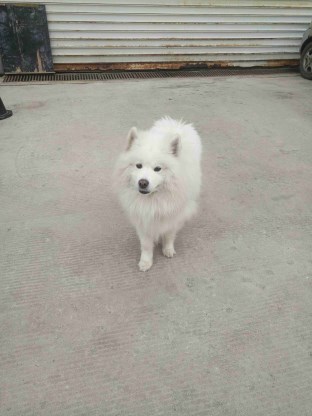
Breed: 2192-n000088-Samoyed